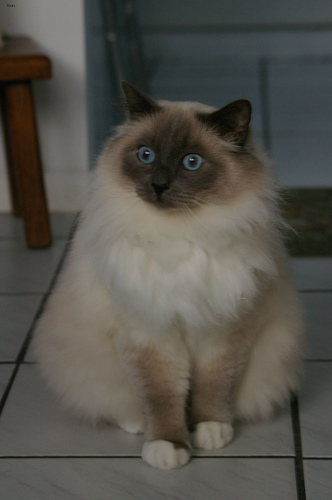
Animal: cat
Breed: birman